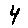
Label: 4